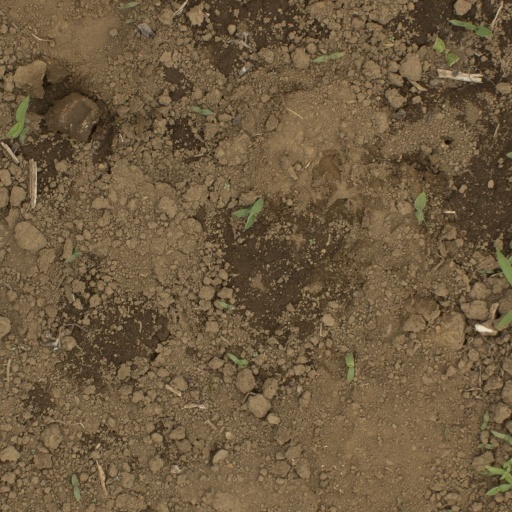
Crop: Jerusalem artichoke